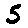
Label: 5